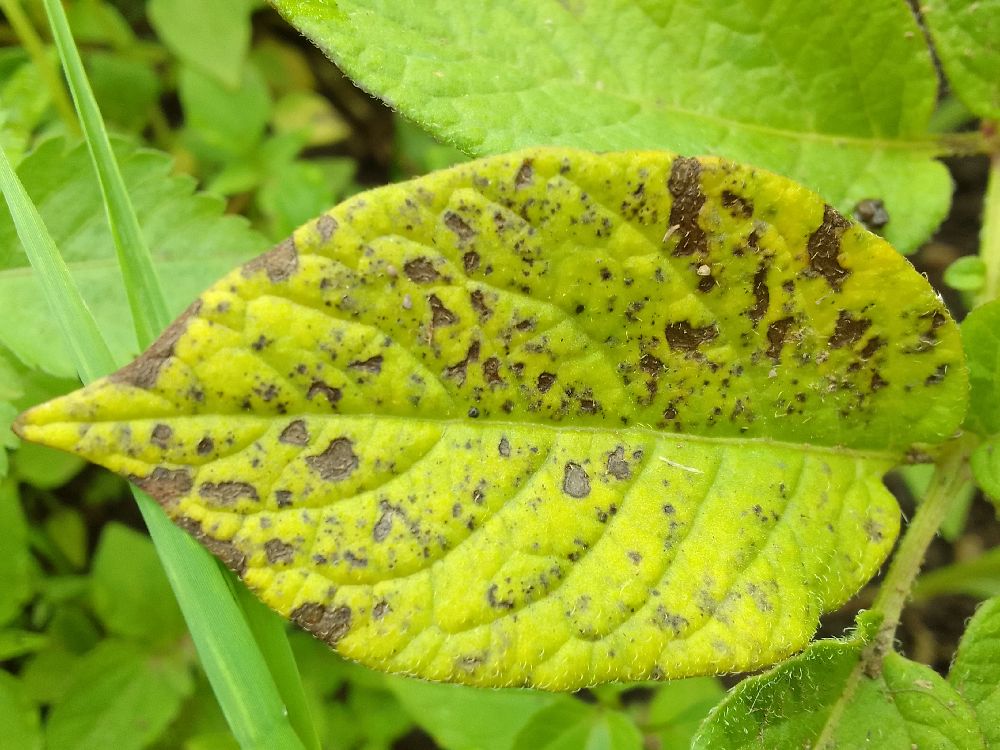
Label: Early blight